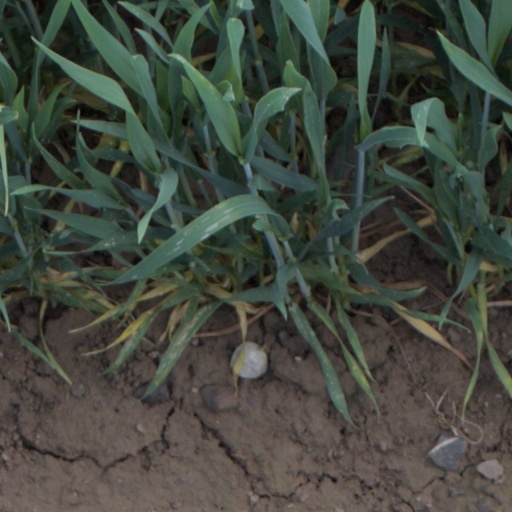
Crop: wheat